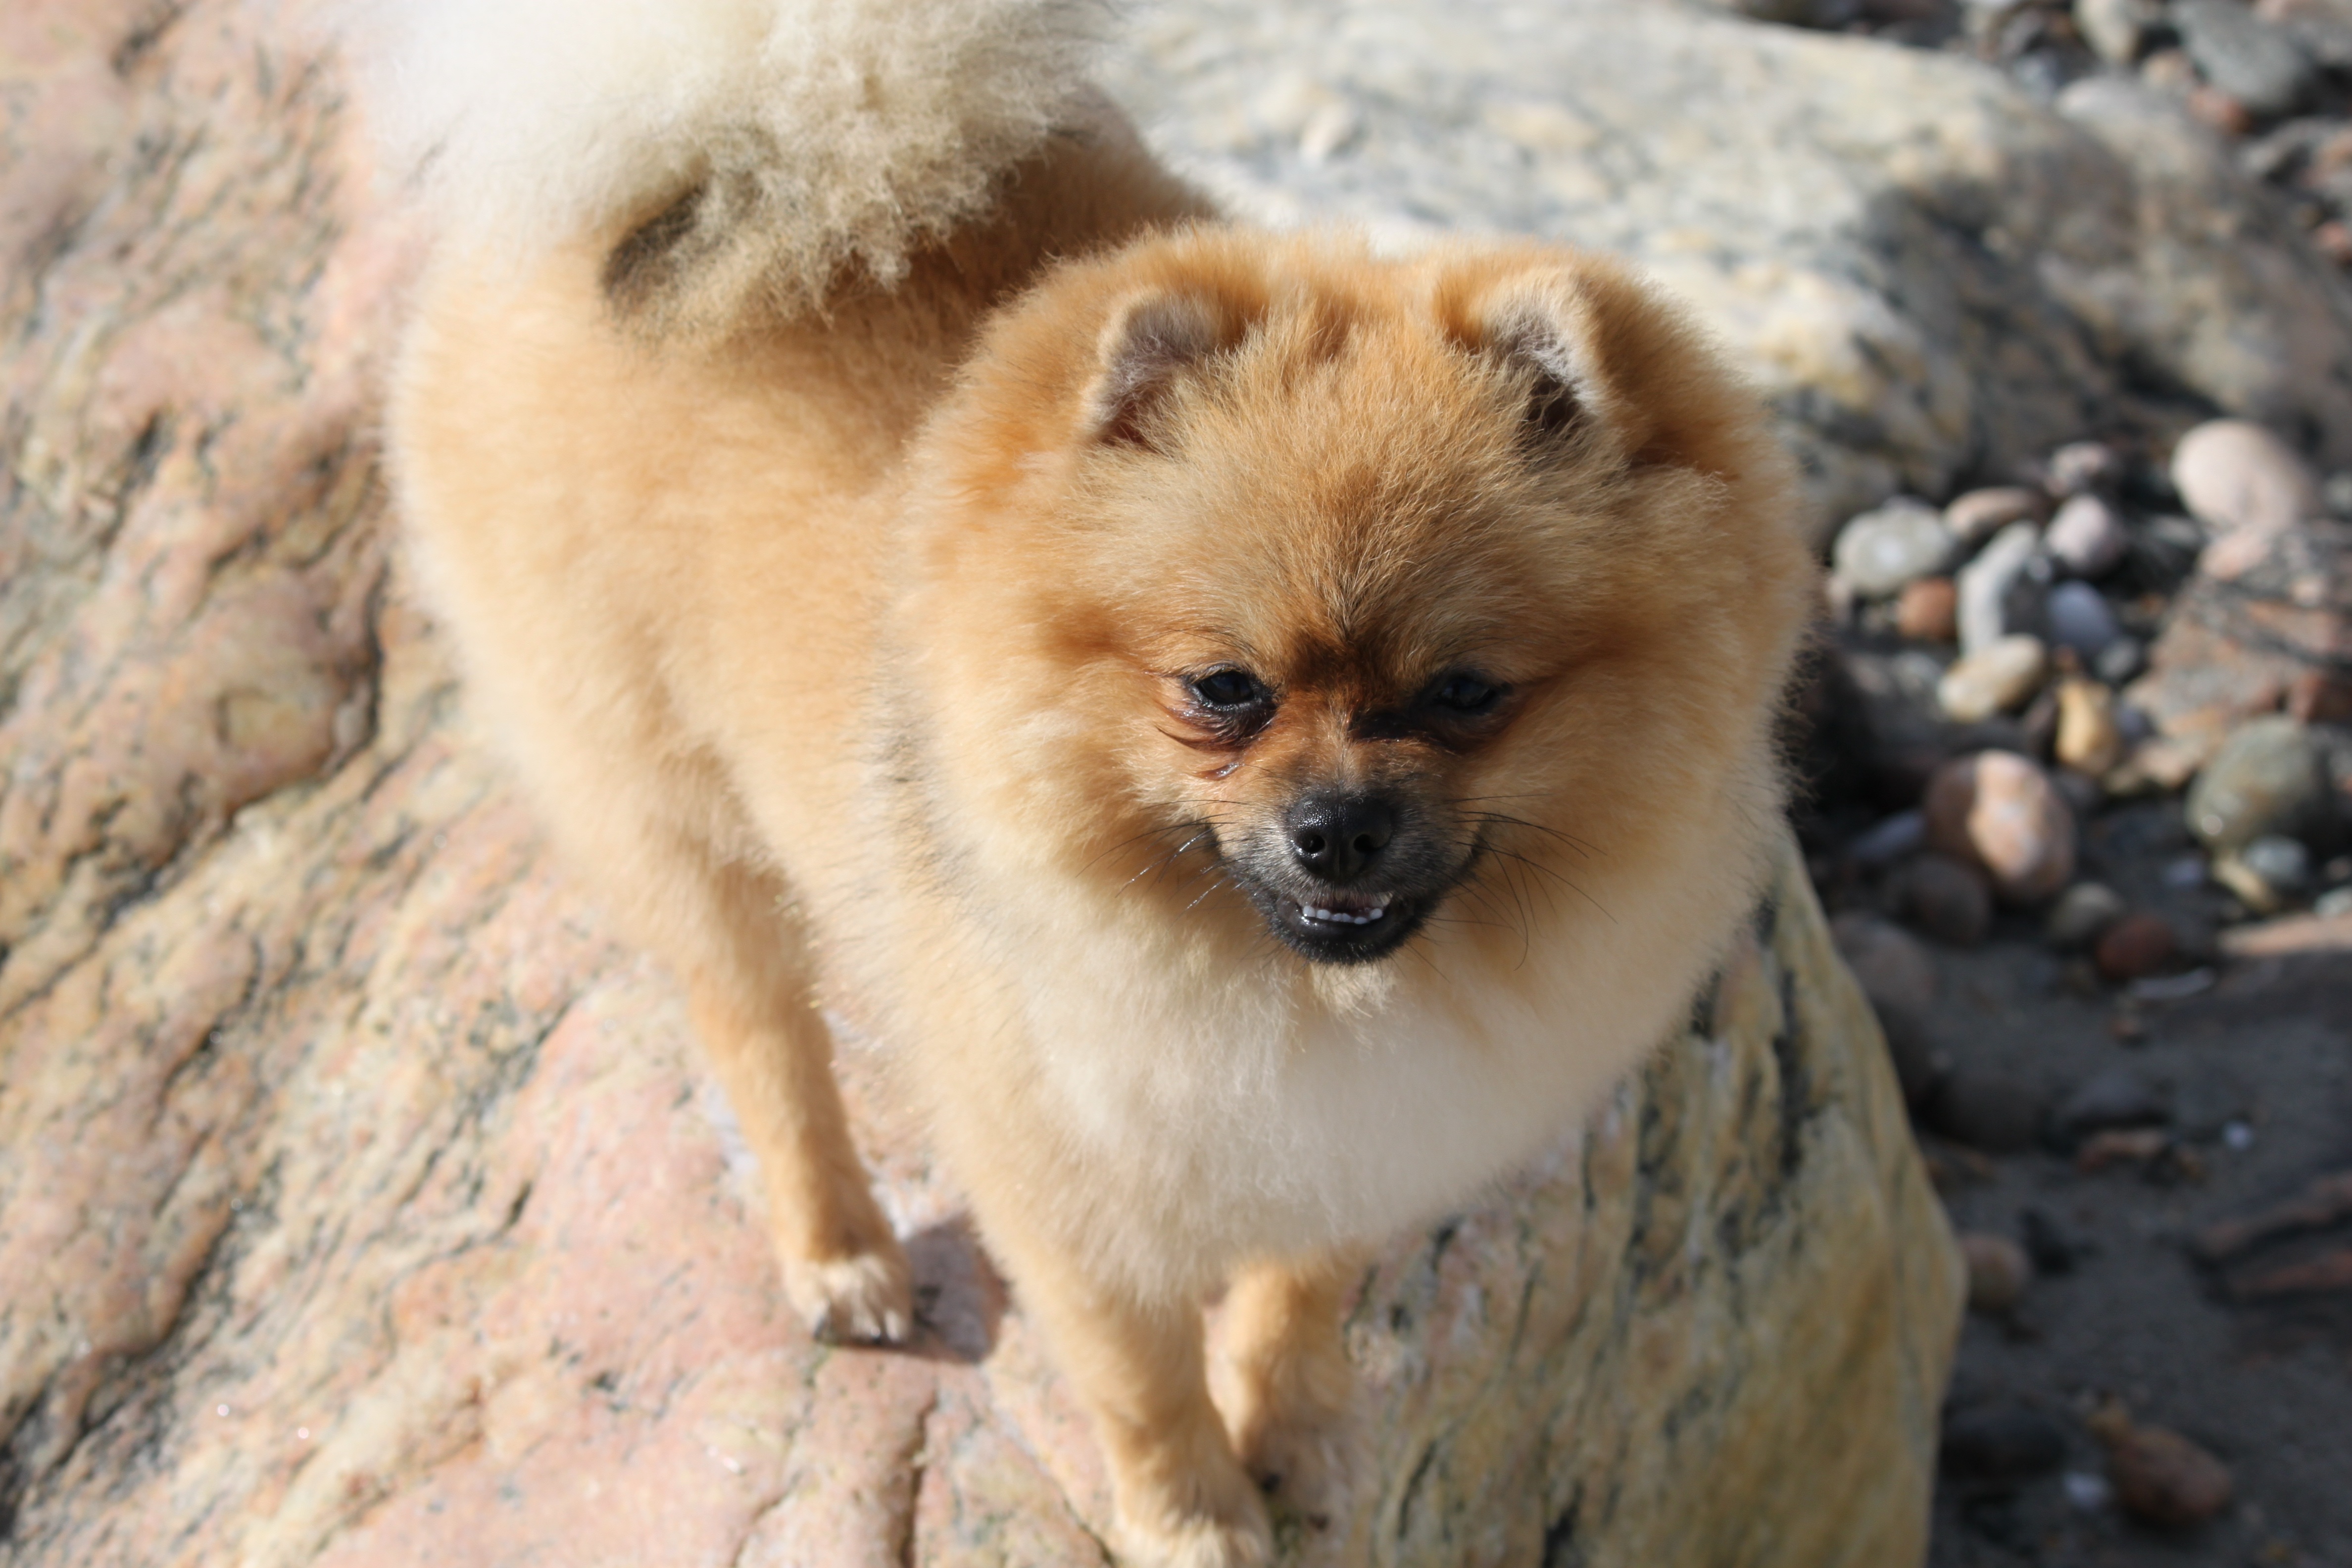
dog, mammal, fauna, animals, vertebrate, dog breed, pomeranian, spitz miniature, dog like mammal, carnivoran, dog breed group, eurasier, finnish spitz, german spitz mittel, german spitz, german spitz klein, volpino italiano